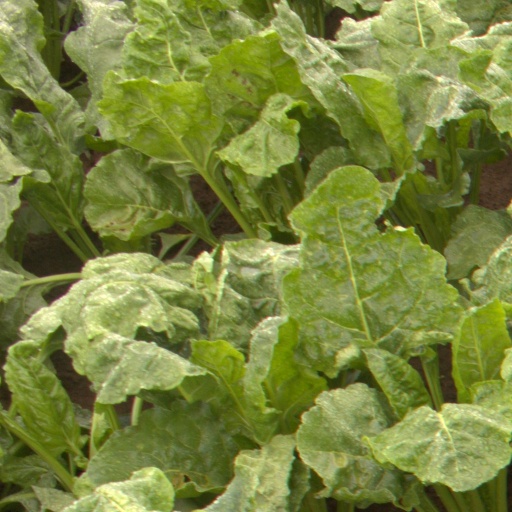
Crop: sugar beet